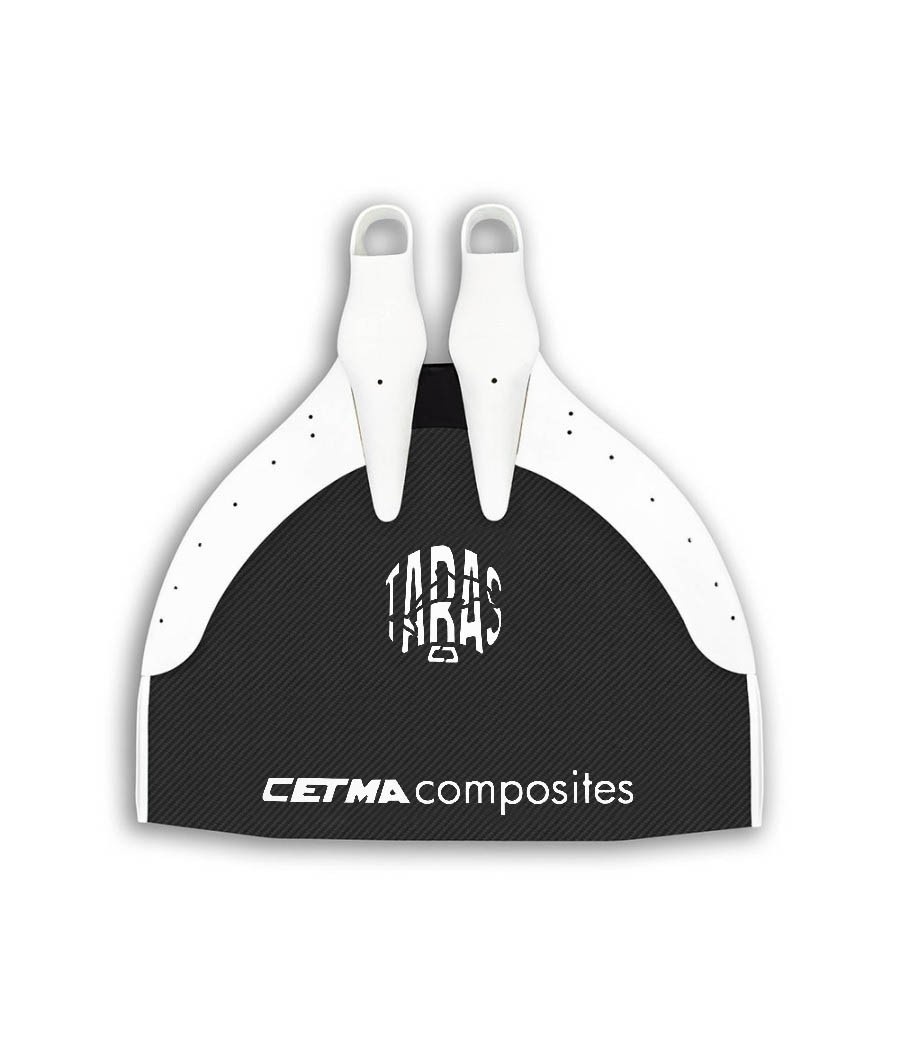
Monofin Taras - CETMA COMPOSITES
World's first monofin featuring true improved blade stability design - the Taras monofin blade does not bend in transversal direction, the blade is produced from 100% IM7 and High Modolus carbon fiber by 3D-Tech Proprietary Technology of Cetma Composites. Featuring a unique stiffness distribution design which offers unparalleled energy efficiency and handeling by eliminating lateral pressure drops of the blade even during the strongest kicks, producing exceptional thrust with minimal muscular effort. Equipped with a pair of comfortablle - ergonomically designed foot pockets, moulded from high quality rubber and act as a natural extension of the feet. It is positively buoyant at the surface (~2N). FREE SHIPPING IN EUROPE - OTHER LOCATIONS CONTACT US CUSTOMIZABLE: (SIZE AND COLOR) 50 EURO IN SURCHARGE
Brand: CETMA
Category: Sporting Goods > Outdoor Recreation > Boating & Water Sports > Swimming > Swimming Fins > Monofins